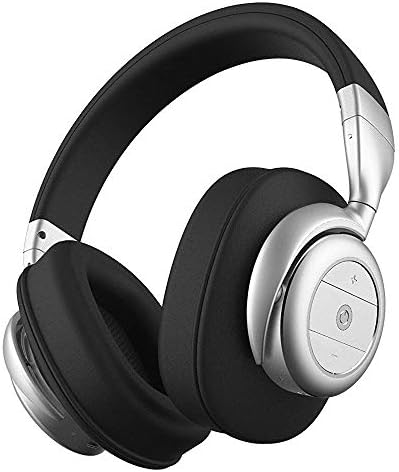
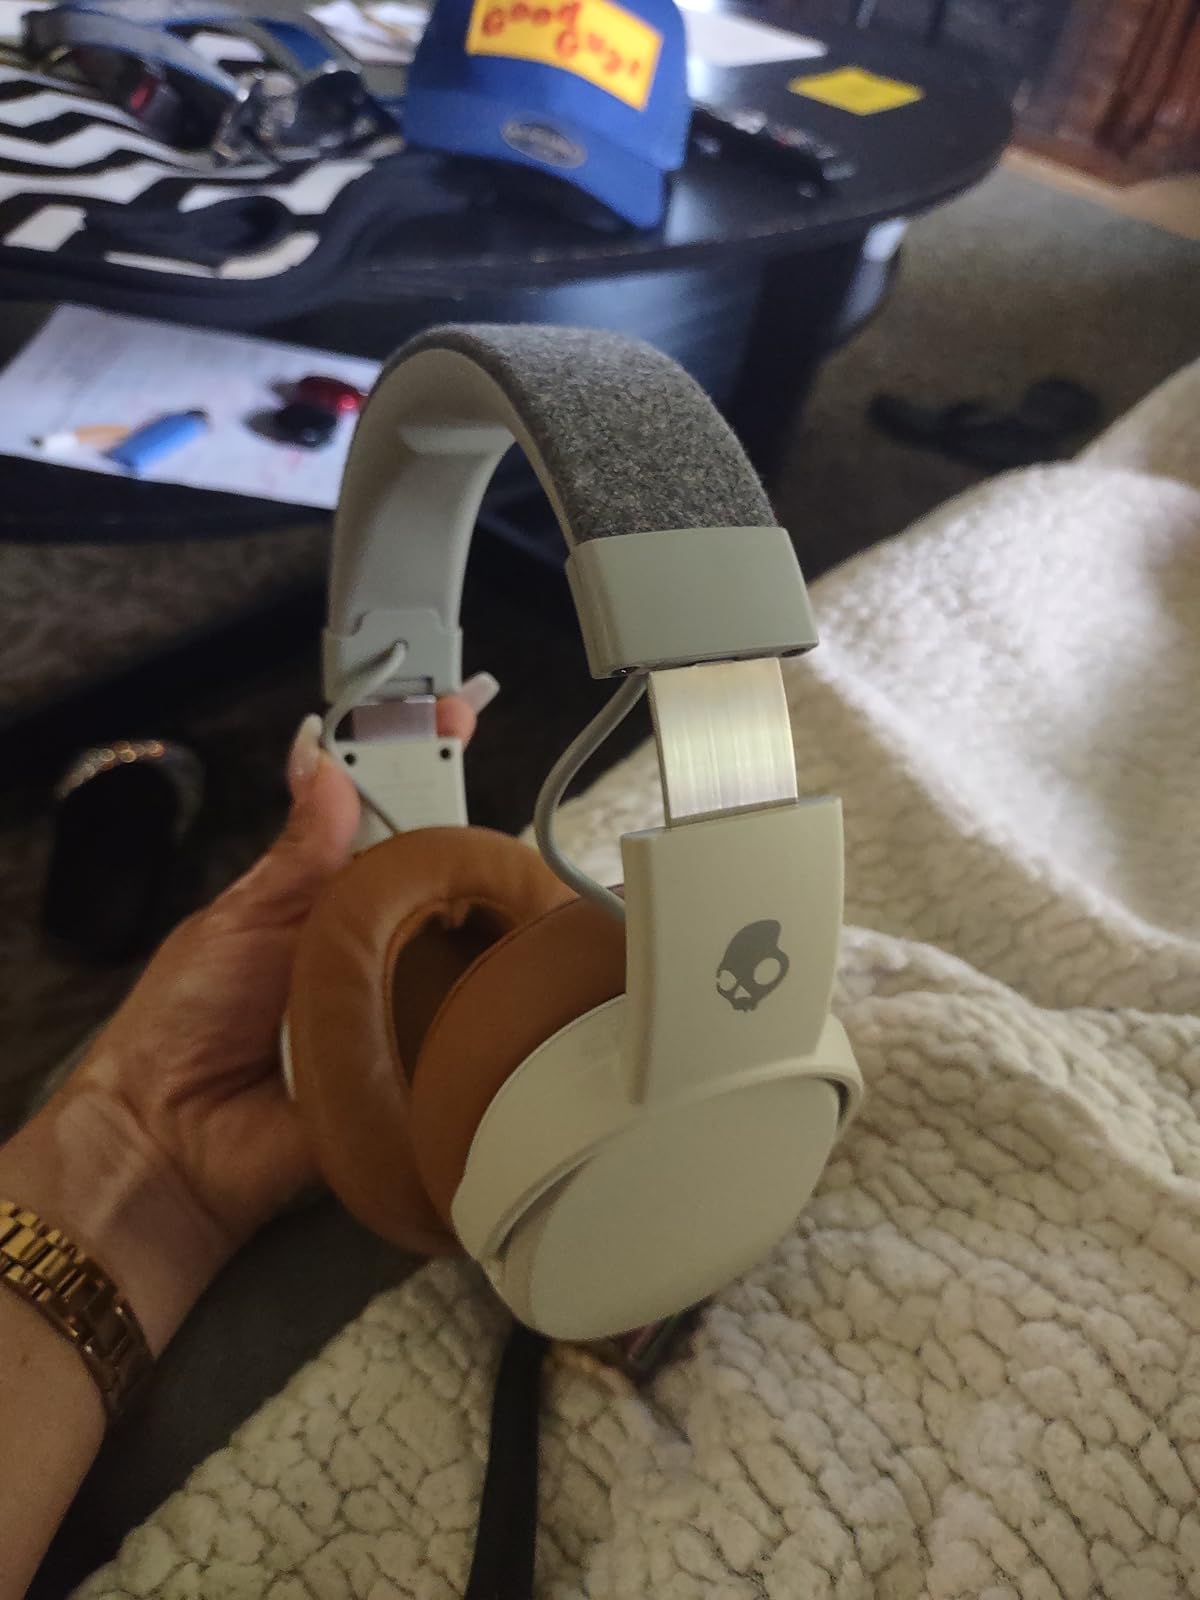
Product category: headphones
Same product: no